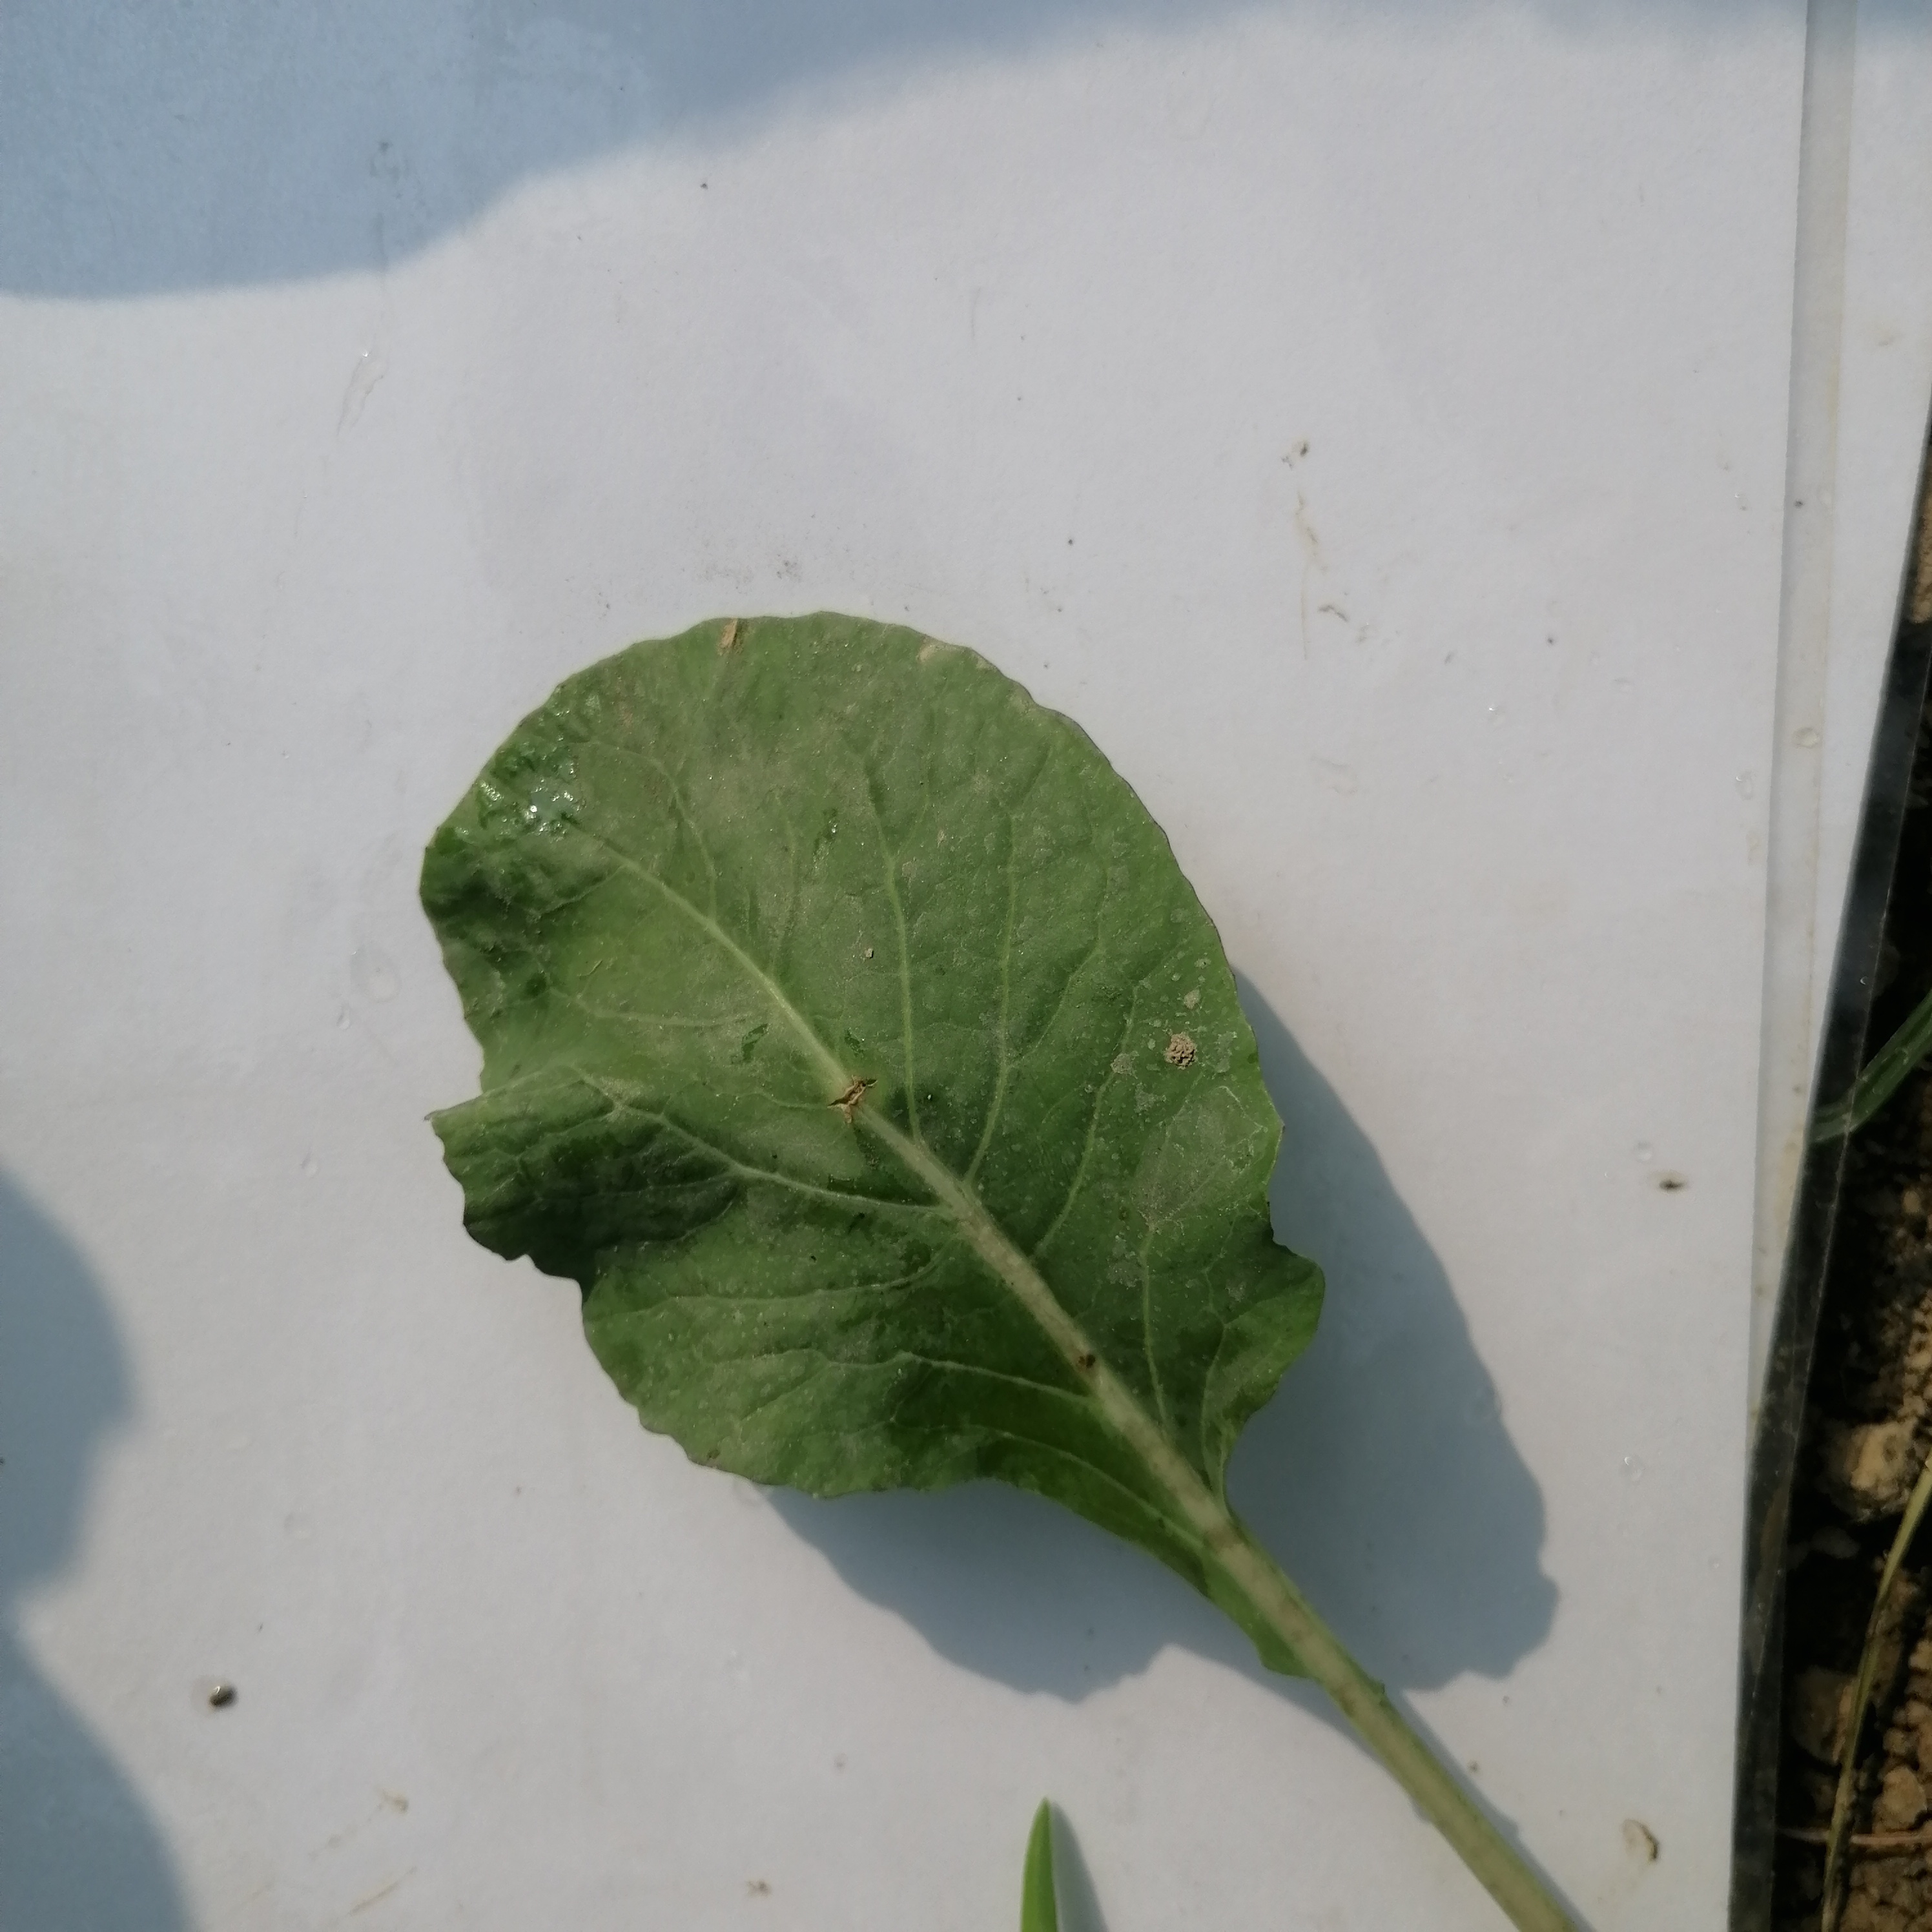
Label: Healthy